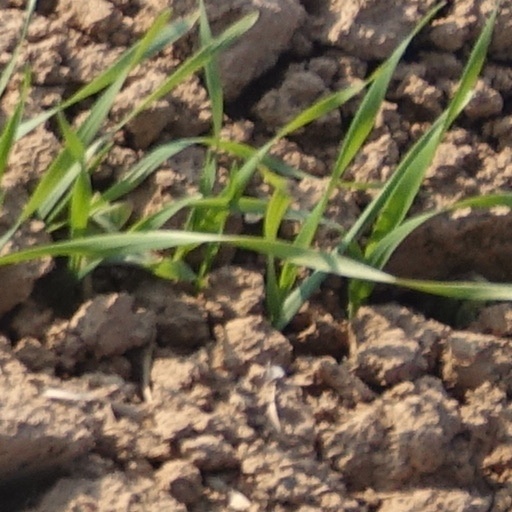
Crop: wheat